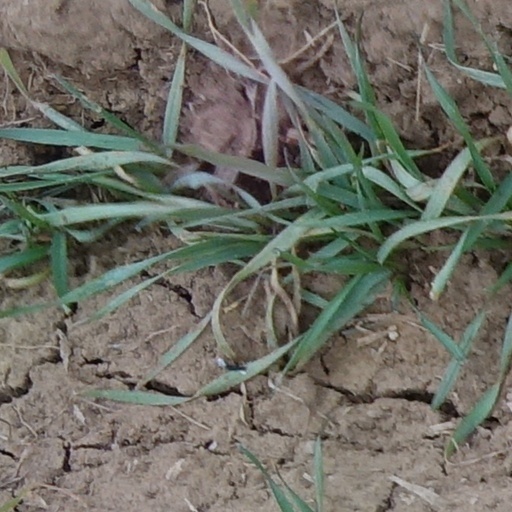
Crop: wheat